Lance Broadway

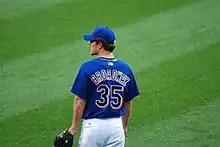
Broadway with the Mets in 2009

The White Sox, with a surplus of starting pitching, and realizing that Broadway was unlikely to crack the team's rotation saw an opportunity to acquire a veteran backup catcher. The Sox traded Broadway to the Mets for Ramón Castro in May . Broadway, who was 0–1 with a 5.06 ERA for the season, was assigned to the Triple-A Buffalo Bisons of the International League and was added to the starting rotation.